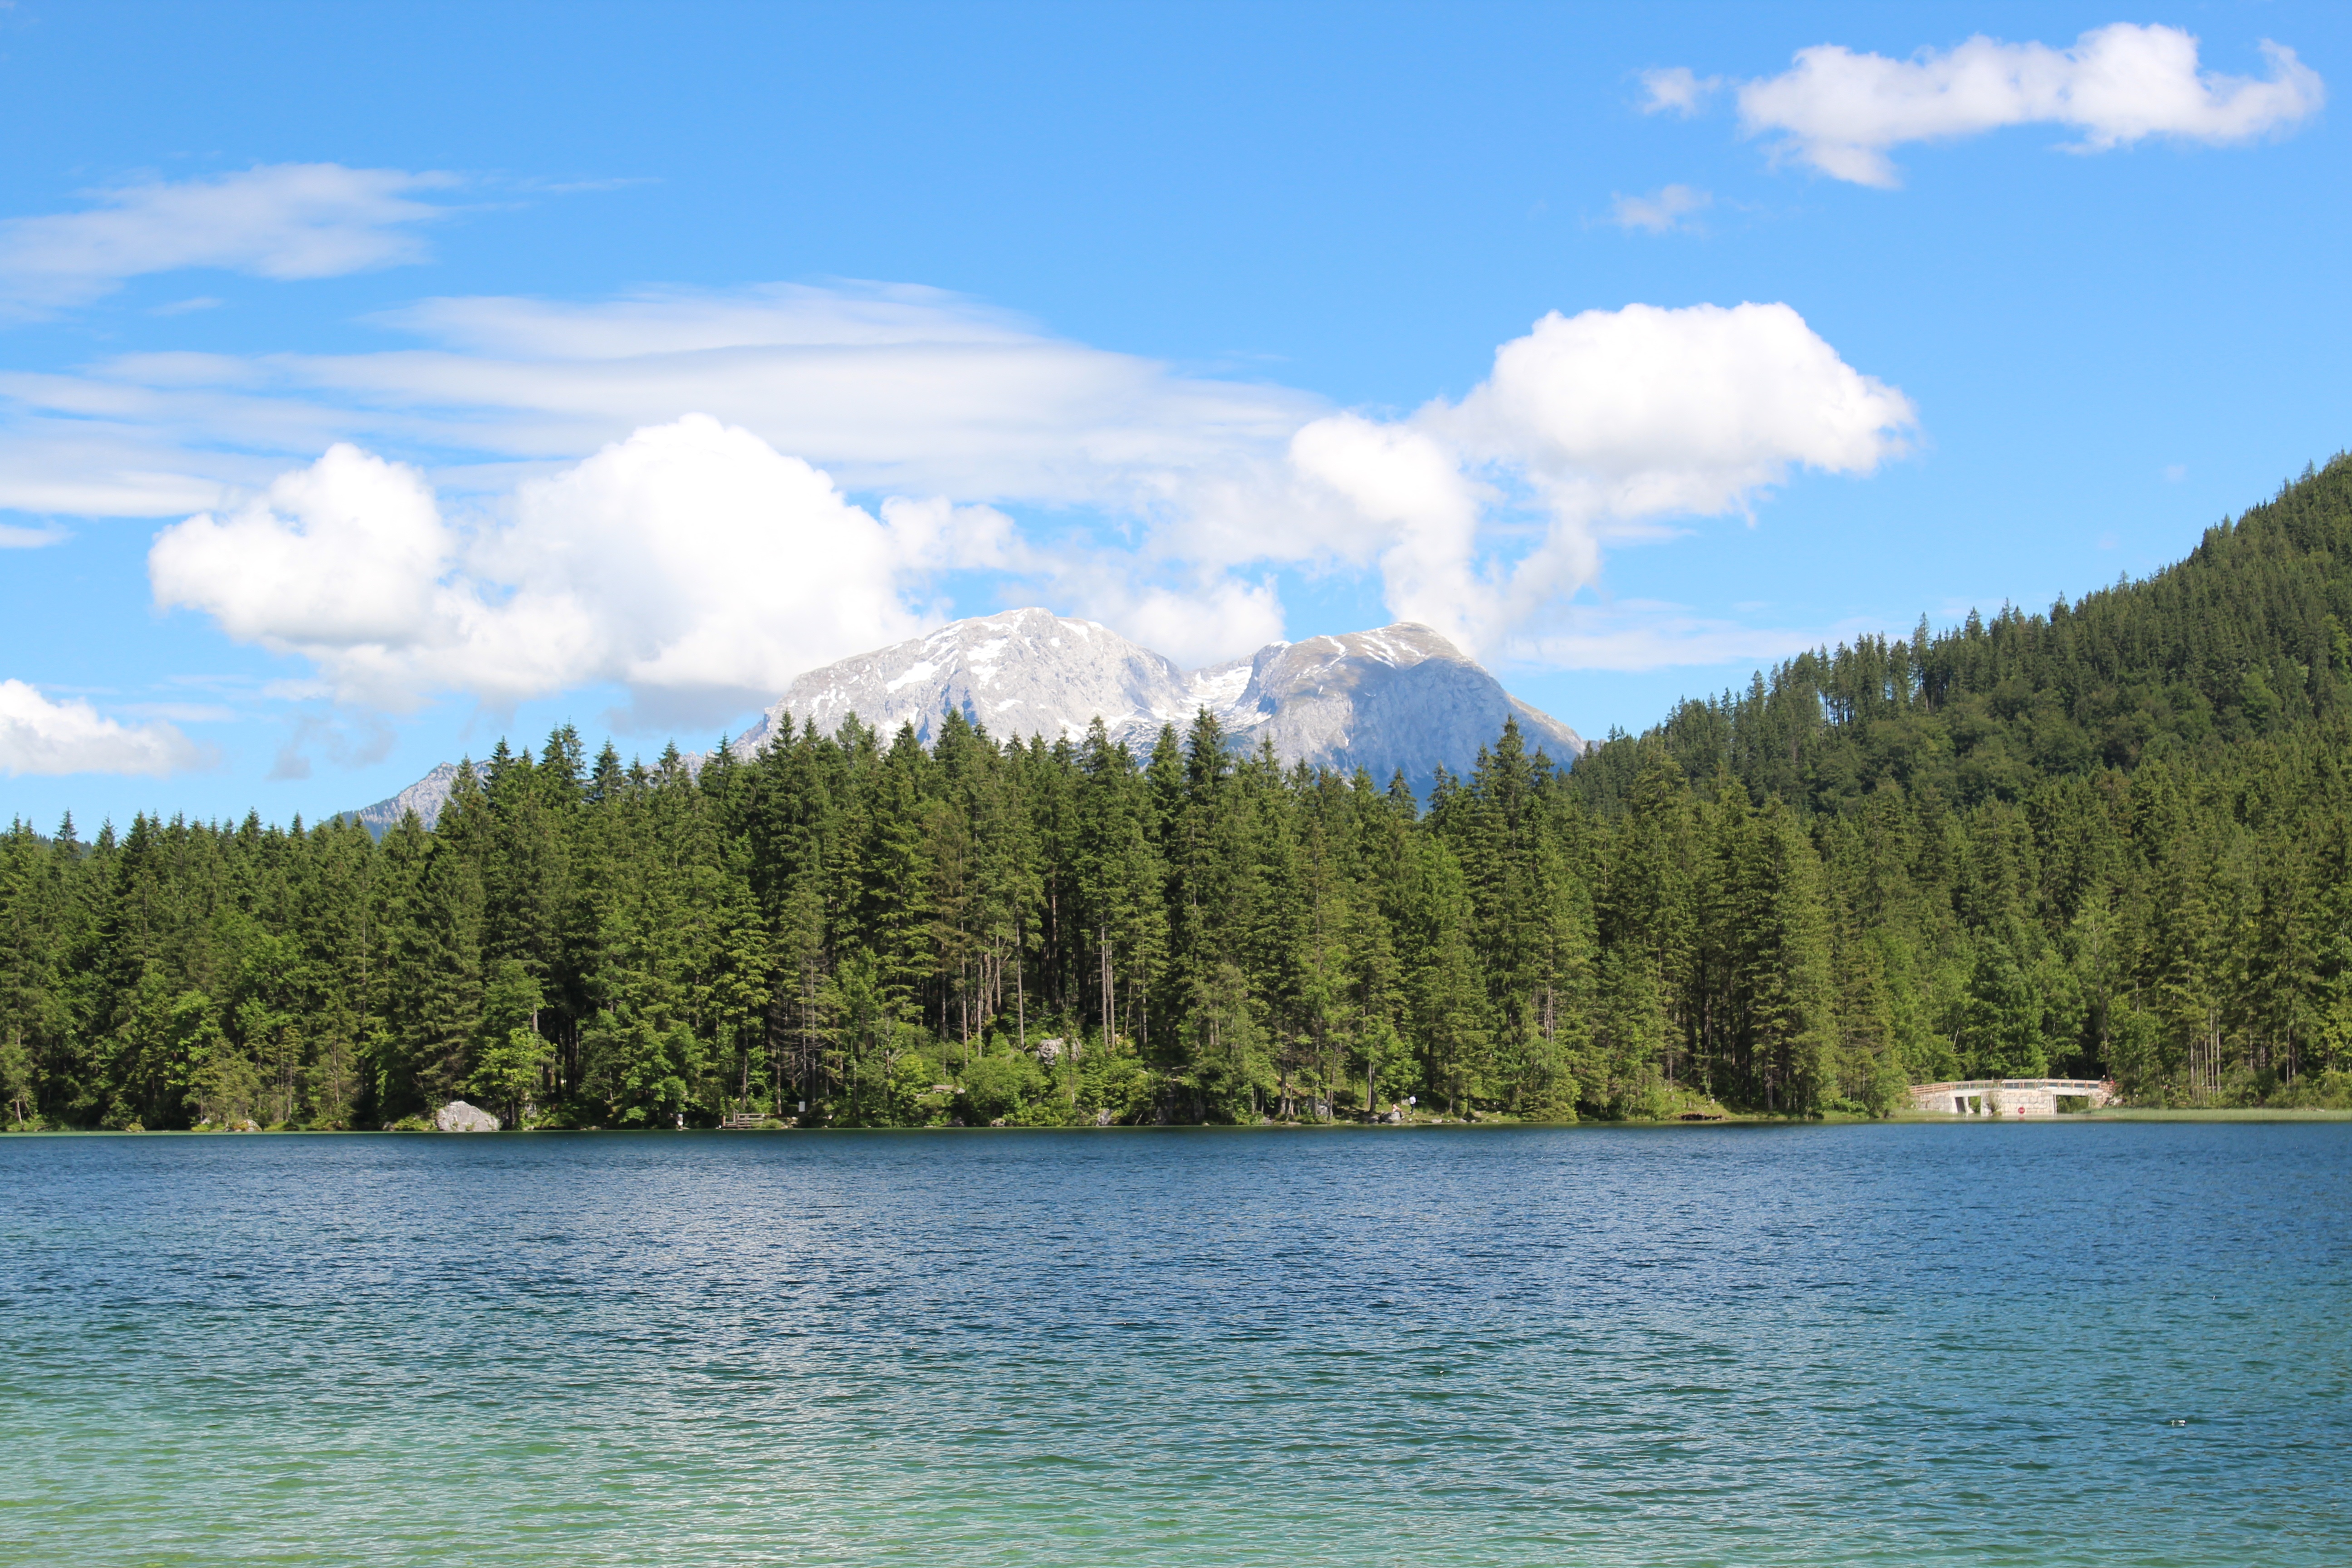
landscape, water, nature, wilderness, mountain, cloud, meadow, lake, mountain range, panorama, reflection, fjord, rest, reservoir, body of water, germany, bavaria, loch, waters, berchtesgaden, berchtesgaden national park, upper bavaria, hintersee, mountainous landforms